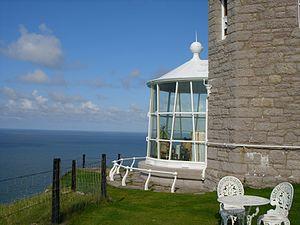
Le phare de Great Orme, également connu sous le nom de phare de Llandudno, est un ancien phare maritime situé sur les falaises de Great Orme dominant le mer d'Irlande, au nord du Pays de Galles. Il a été désactivé en 1985 et il est devenu une auberge bed and breackfast